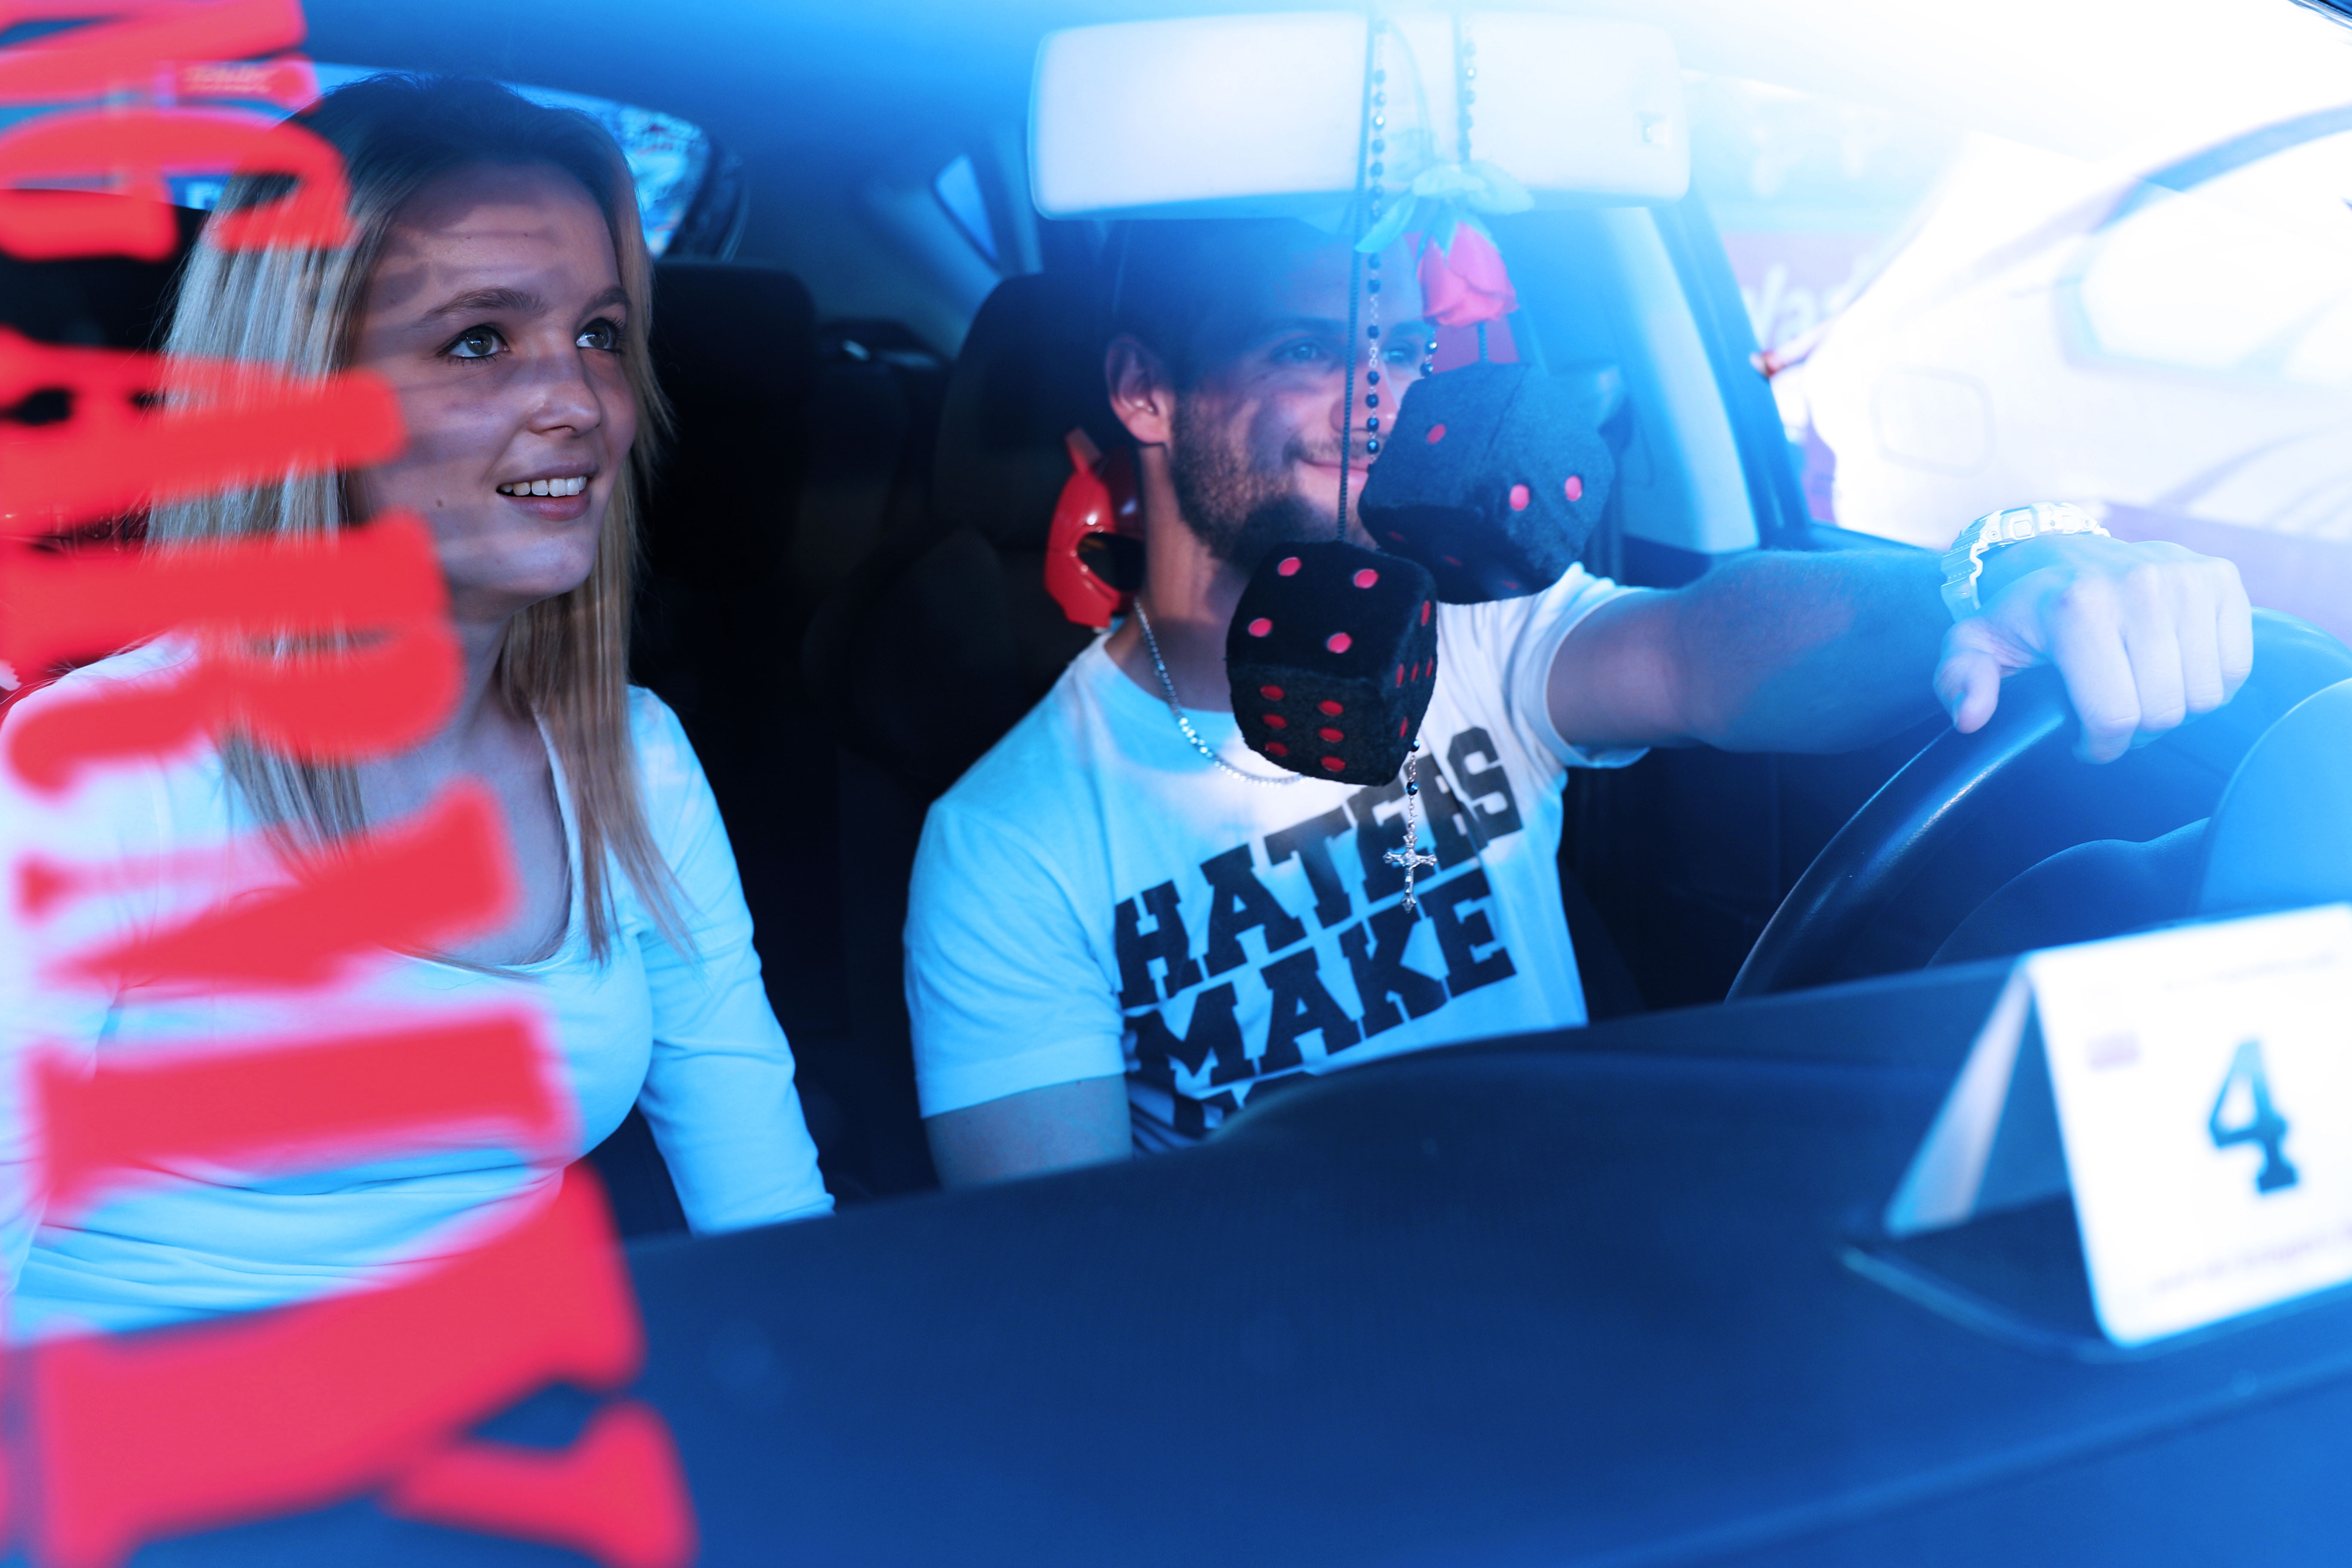
film, love, red, couple, auto, blue, friendship, fun, cinema, pair, togetherness, for two, entertainment, pleasure, drive in theater, test drive